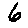
Label: 6